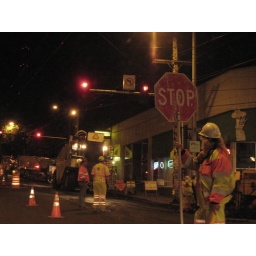
captured through my car windshield: the construction project that made getting around this part of capitol hill absolute hell.